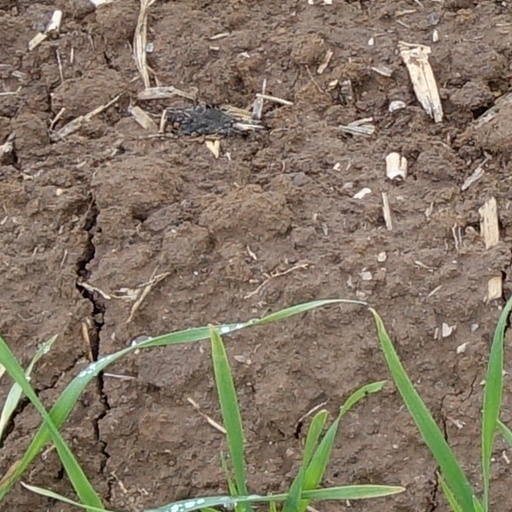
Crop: wheat